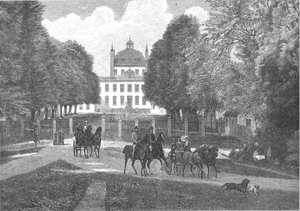
Fredensborg Slot / Galleri
Indkørslen til Fredensborg Slot (1880). Slottet er opført 1720 af Frederik IV.
Fredensborg Slot ved Esrum Sø i Nordsjælland har særstatus blandt de danske slotte som regentparrets mest benyttede residens efter Amalienborg. Slottet er et barokslot fra 1700-tallet, og det danner ofte rammen om større officielle statsbesøg og familiebegivenheder i kongefamilien. Den tilhørende slotshave er et af Danmarks største historiske haveanlæg.